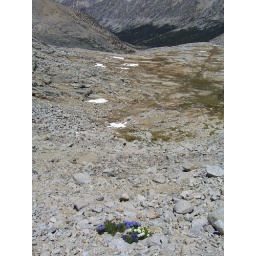
These flowers were blooming all over the rocks at 12k ft and above.